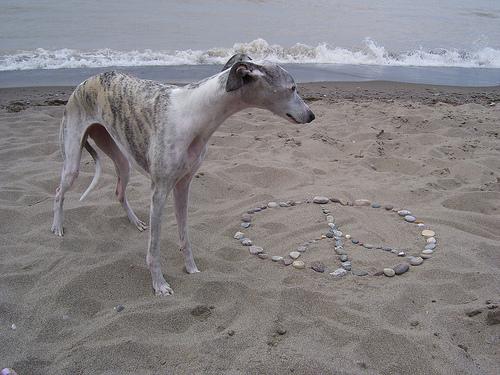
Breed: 234-n000065-whippet